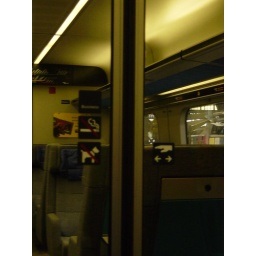
Compartment door in Danish regional train